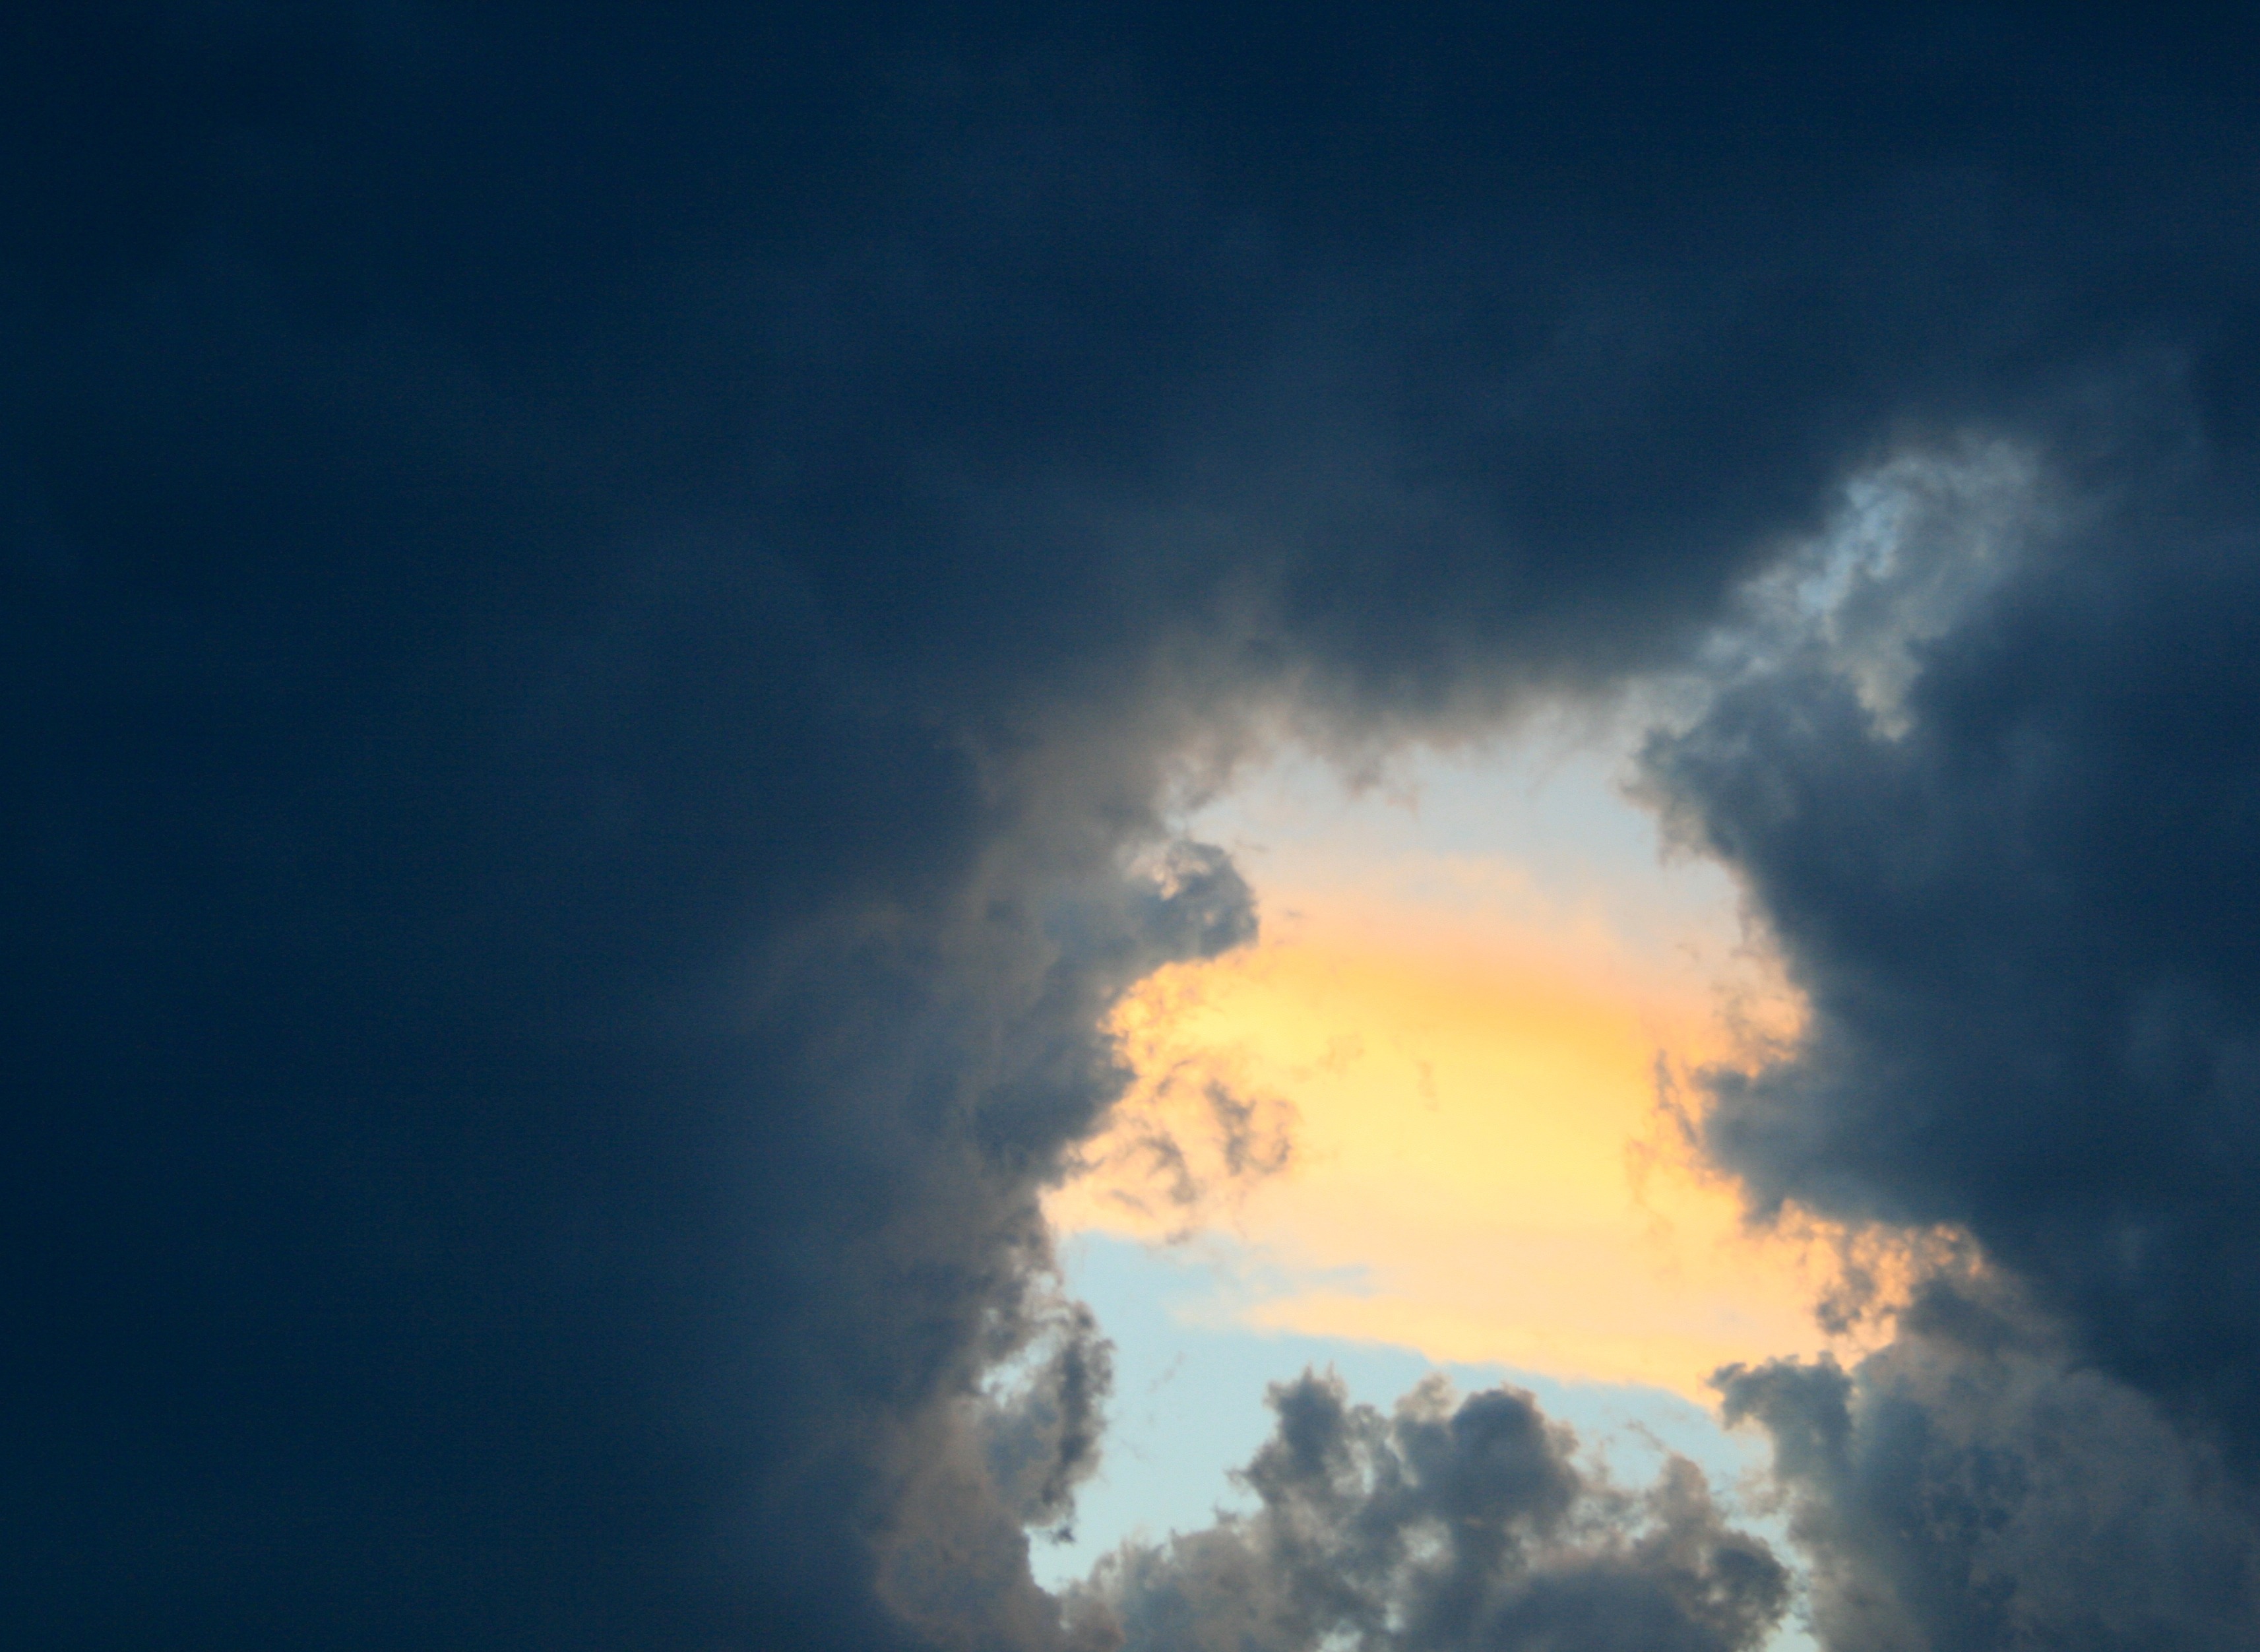
horizon, cloud, sky, sun, sunrise, sunset, sunlight, dawn, atmosphere, dark, dusk, daytime, cumulus, clouds, opening, ominous, showing, afterglow, orange yellow, meteorological phenomenon, atmosphere of earth